69th Street station (NJ Transit)

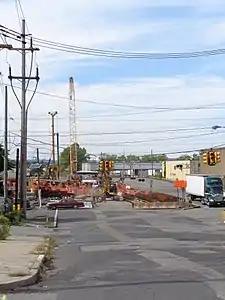
69th Street construction site in 2013 showing at-grade crossing

While not officially part of the rail projects, the 69th Street Bridge is seen as a significant component in success of its operations. The bridge replaced the earlier grade crossing at the north end CSX North Bergen Yard and NYSW siding between Tonnelle Avenue and West Side Avenue. Significant delays caused by long trains created traffic congestion for those working and shopping in the area. Ground was broken in October 2008 but construction was delayed for years due to the first construction company's inadequacies and subsequent cancellation of their contract. It finally opened in February 2019.